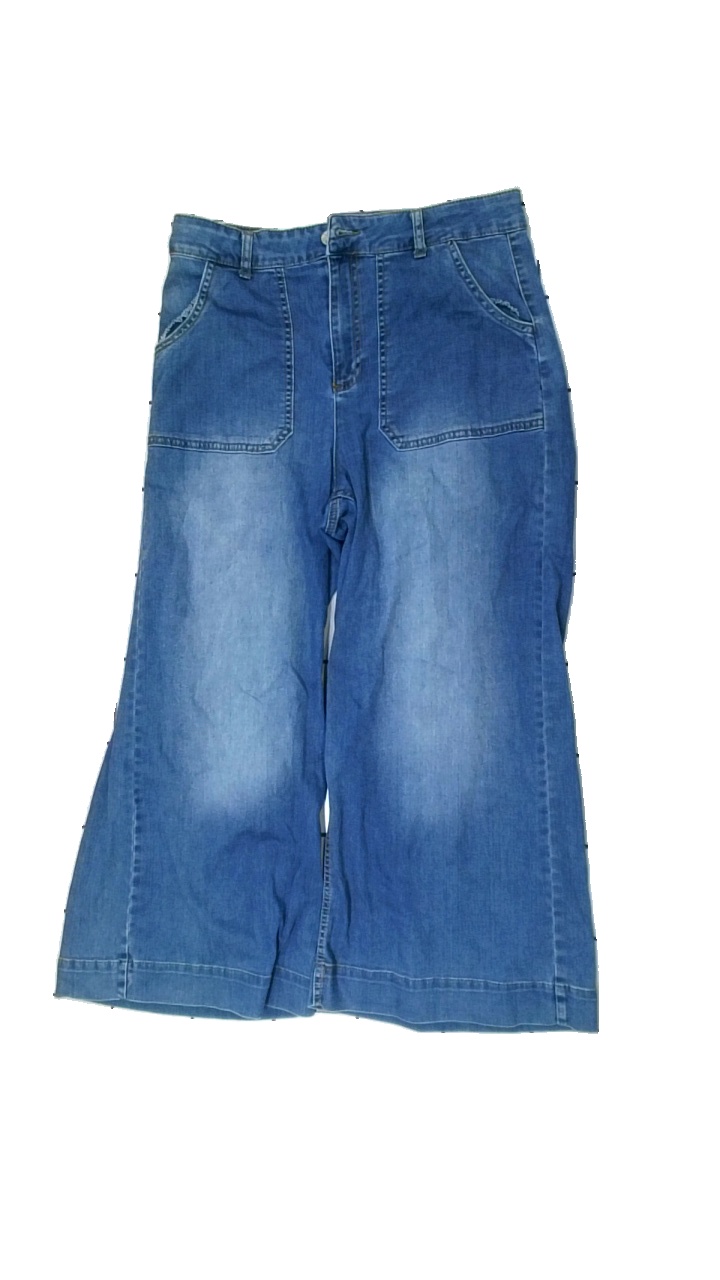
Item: Jeans (Ladies)
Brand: Kappahl
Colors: Blue
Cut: Regular, Cropped, Oversize
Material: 100% cotton
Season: All
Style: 70s
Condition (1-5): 3
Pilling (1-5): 5
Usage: Reuse
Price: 50-100